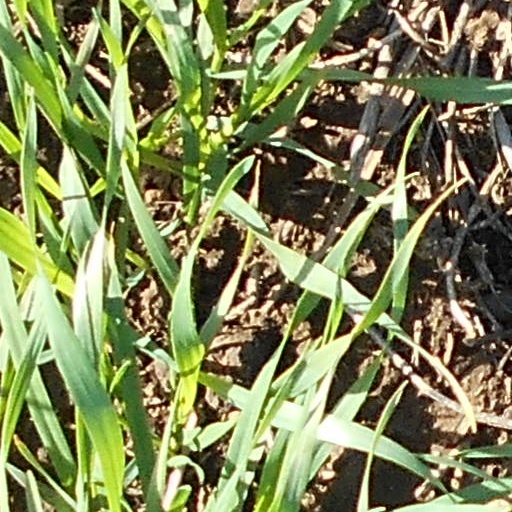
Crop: wheat